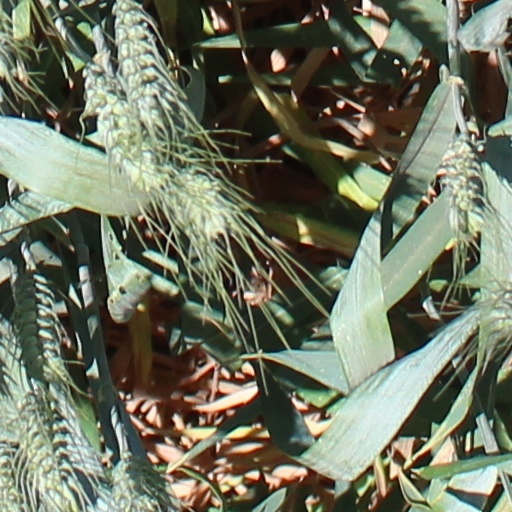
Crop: wheat